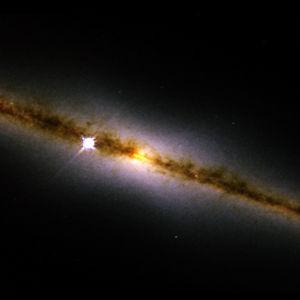
Voici une liste de galaxies spirales notables, classée en fonction de leur nom, de la constellation hôte, de la magnitude apparente et de la classification morphologique des galaxies.